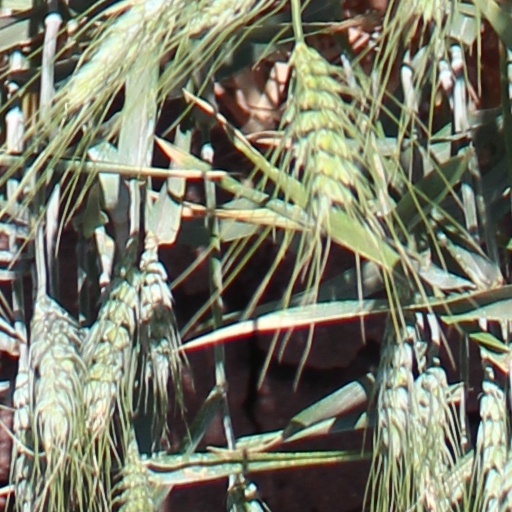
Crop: wheat